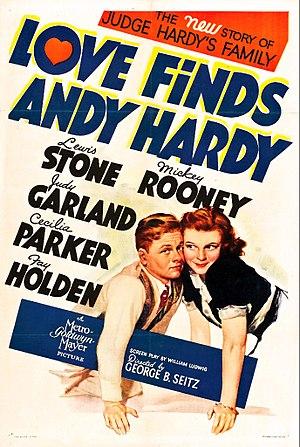
L'Amour frappe André Hardy est un film américain de George B. Seitz, sorti en 1938.